Vehicle registration plates of Madagascar

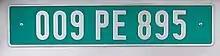
License plate of an international organization (009 is a code for France)

Vehicles of diplomats and international organizations have green license plate with black or white text and the letters CD (Corps Diplomatique), CMD (Chef de Mission Diplomatique), CMC (Chef de Mission Consulaire) or PE (Personnel Expatrié). The first three digits form a code for the country of origin of the diplomat (as 009 for France), the digits after the letters are assigned consecutively for approved vehicles.